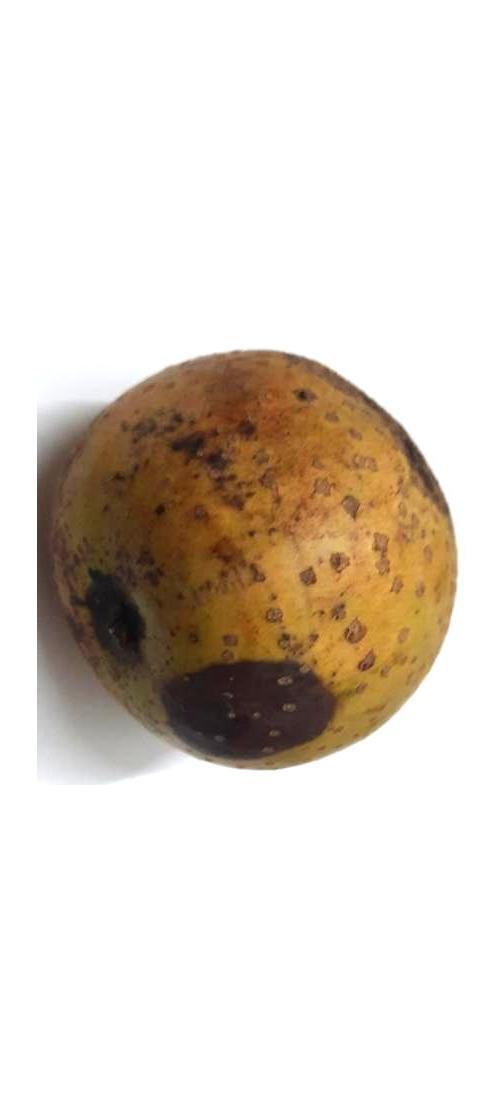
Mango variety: Gourmoti